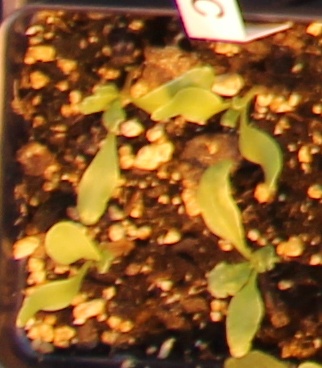
Label: Sugar beet